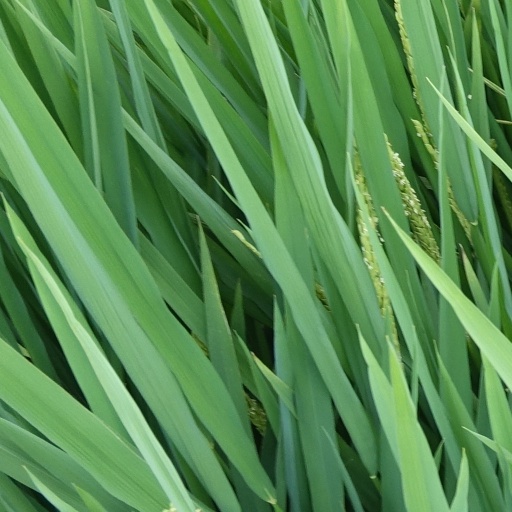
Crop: rice